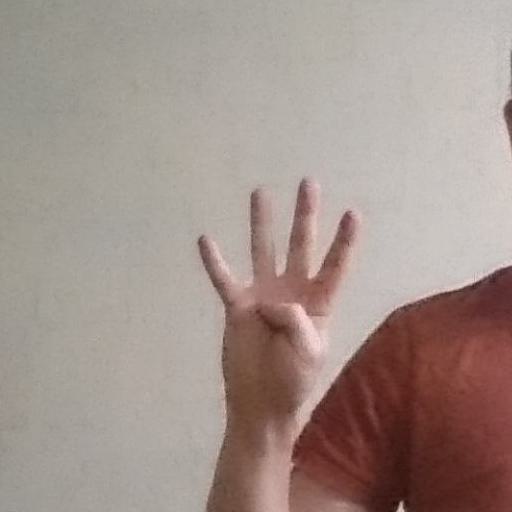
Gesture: four